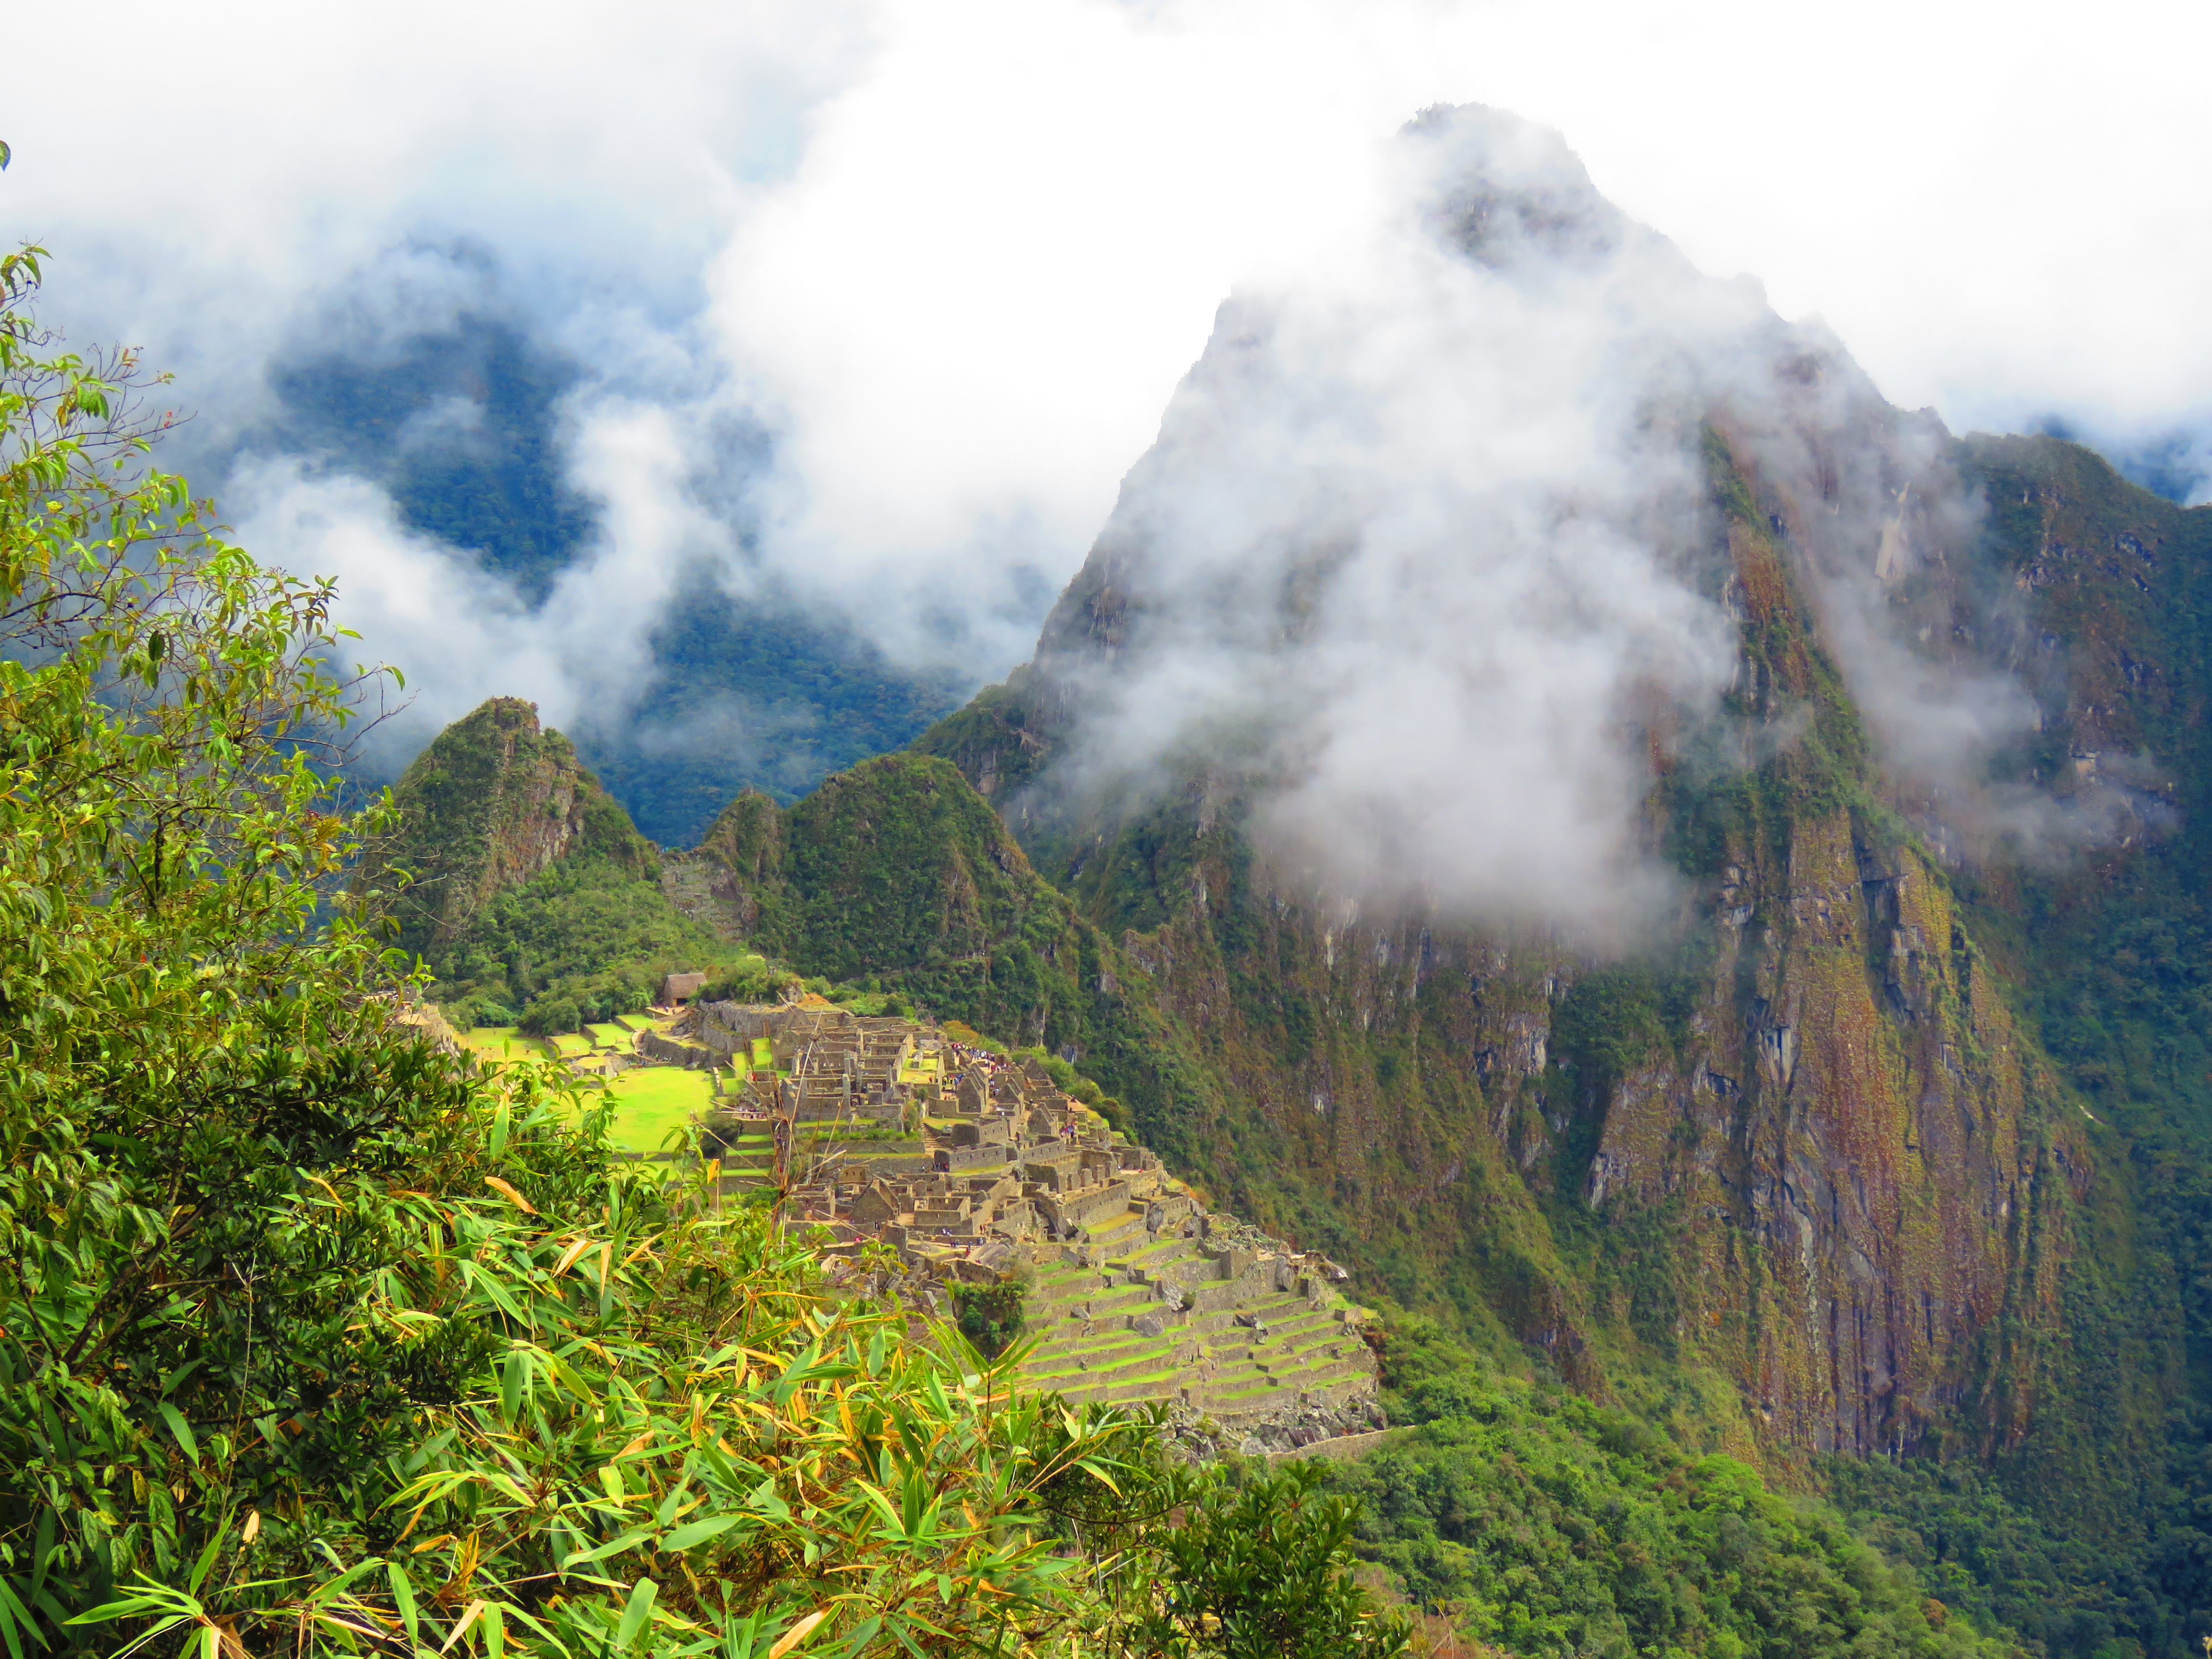
landscape, nature, forest, wilderness, mountain, cloud, meadow, hill, valley, mountain range, ridge, machu picchu, peru, plateau, vista, landform, geographical feature, atmospheric phenomenon, mountainous landforms, geological phenomenon